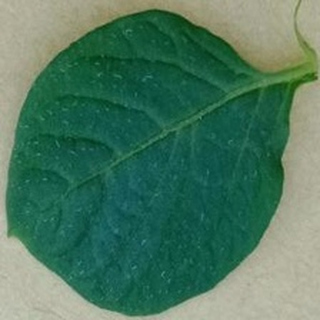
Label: healthy_potato